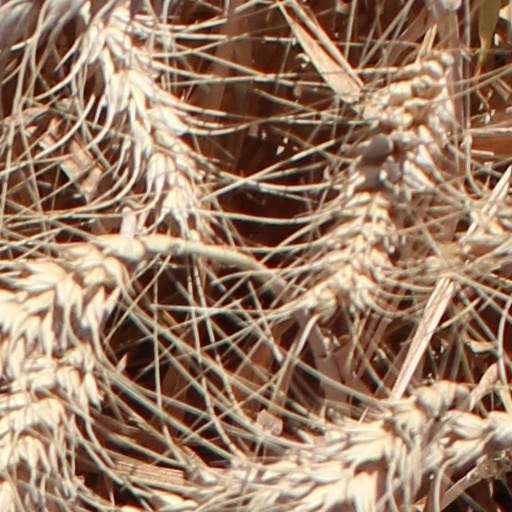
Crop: wheat